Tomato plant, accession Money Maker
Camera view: vertical (180 deg); turntable rotation: 330 degrees
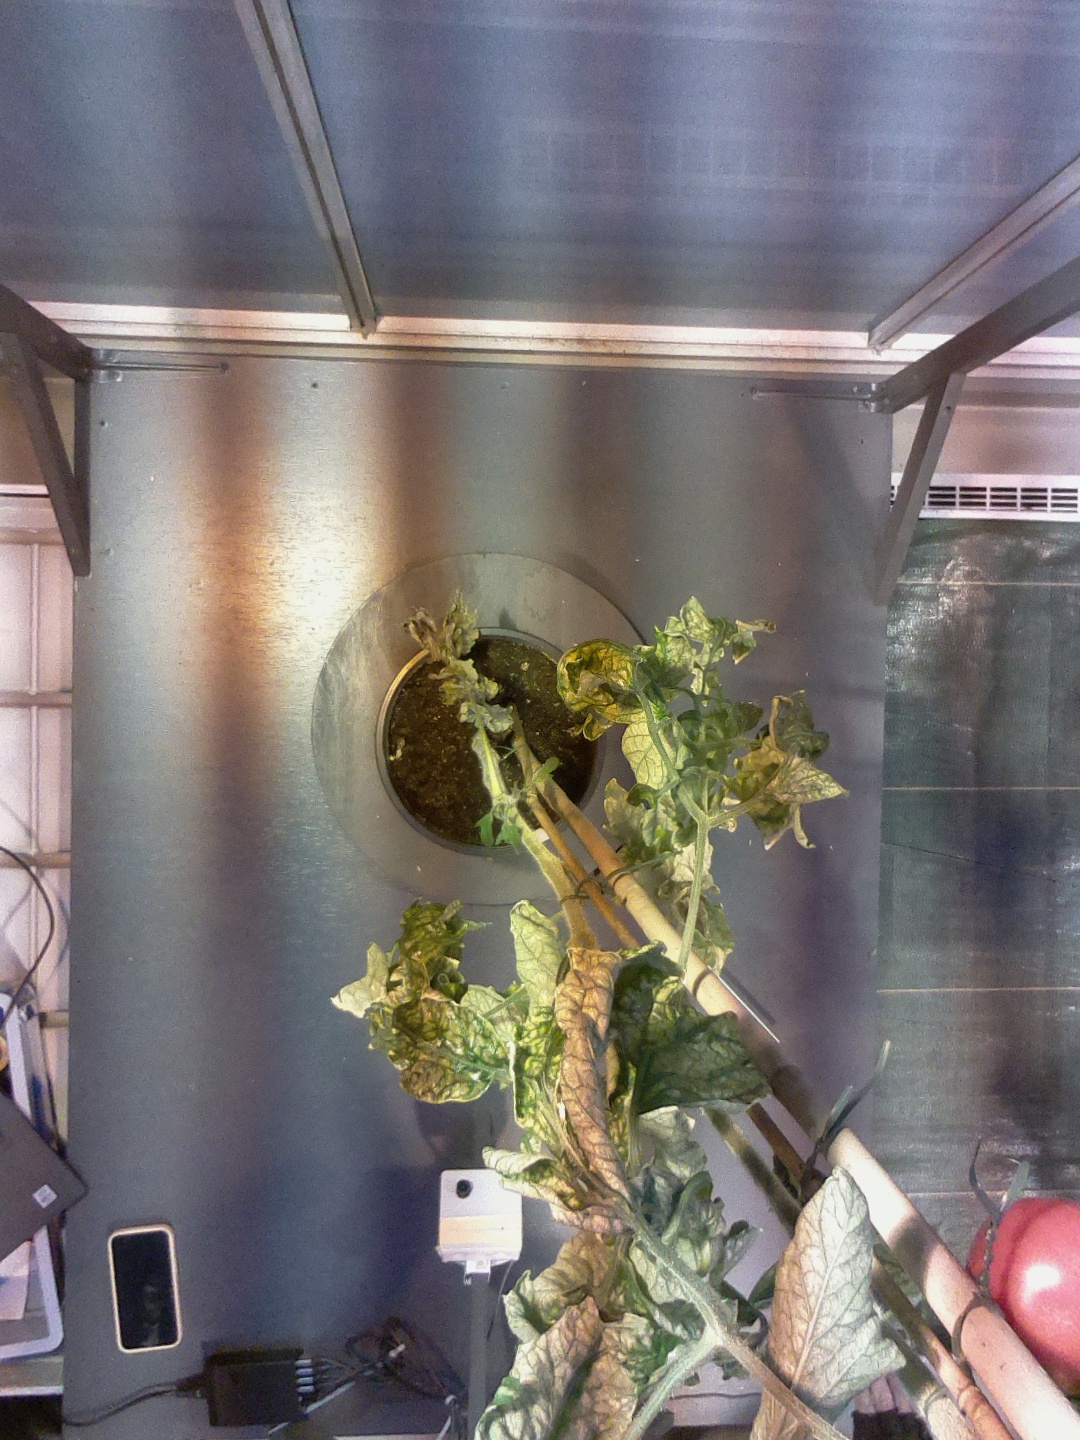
BBCH growth stage 81: 10%-20% of fruits show typical fully ripe color